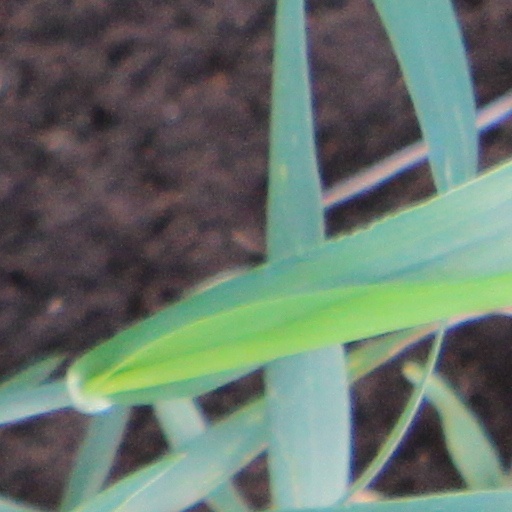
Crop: wheat